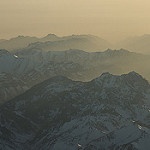
Scene: Outdoor